Falcon Heavy test flight

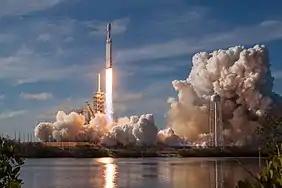
Launch from Kennedy Space Center

Although Elon Musk had publicly declared that there is a 50-50 chance of success, the rocket performed nominally and launched on schedule, followed by nominal separation of the side-boosters (first stage), and soon after, by the central core booster (second stage). Valuable telemetry data on the performance of the launch system and its components were obtained for all stages of the test flight.